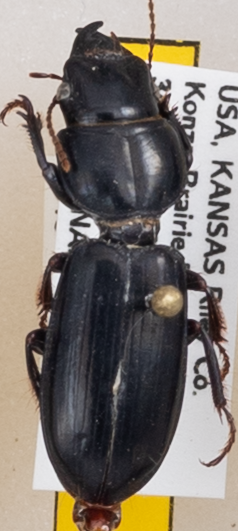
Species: Scarites vicinus
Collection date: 2019-07-03
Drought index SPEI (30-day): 1.286
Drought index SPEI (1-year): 2.09
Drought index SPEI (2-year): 0.54